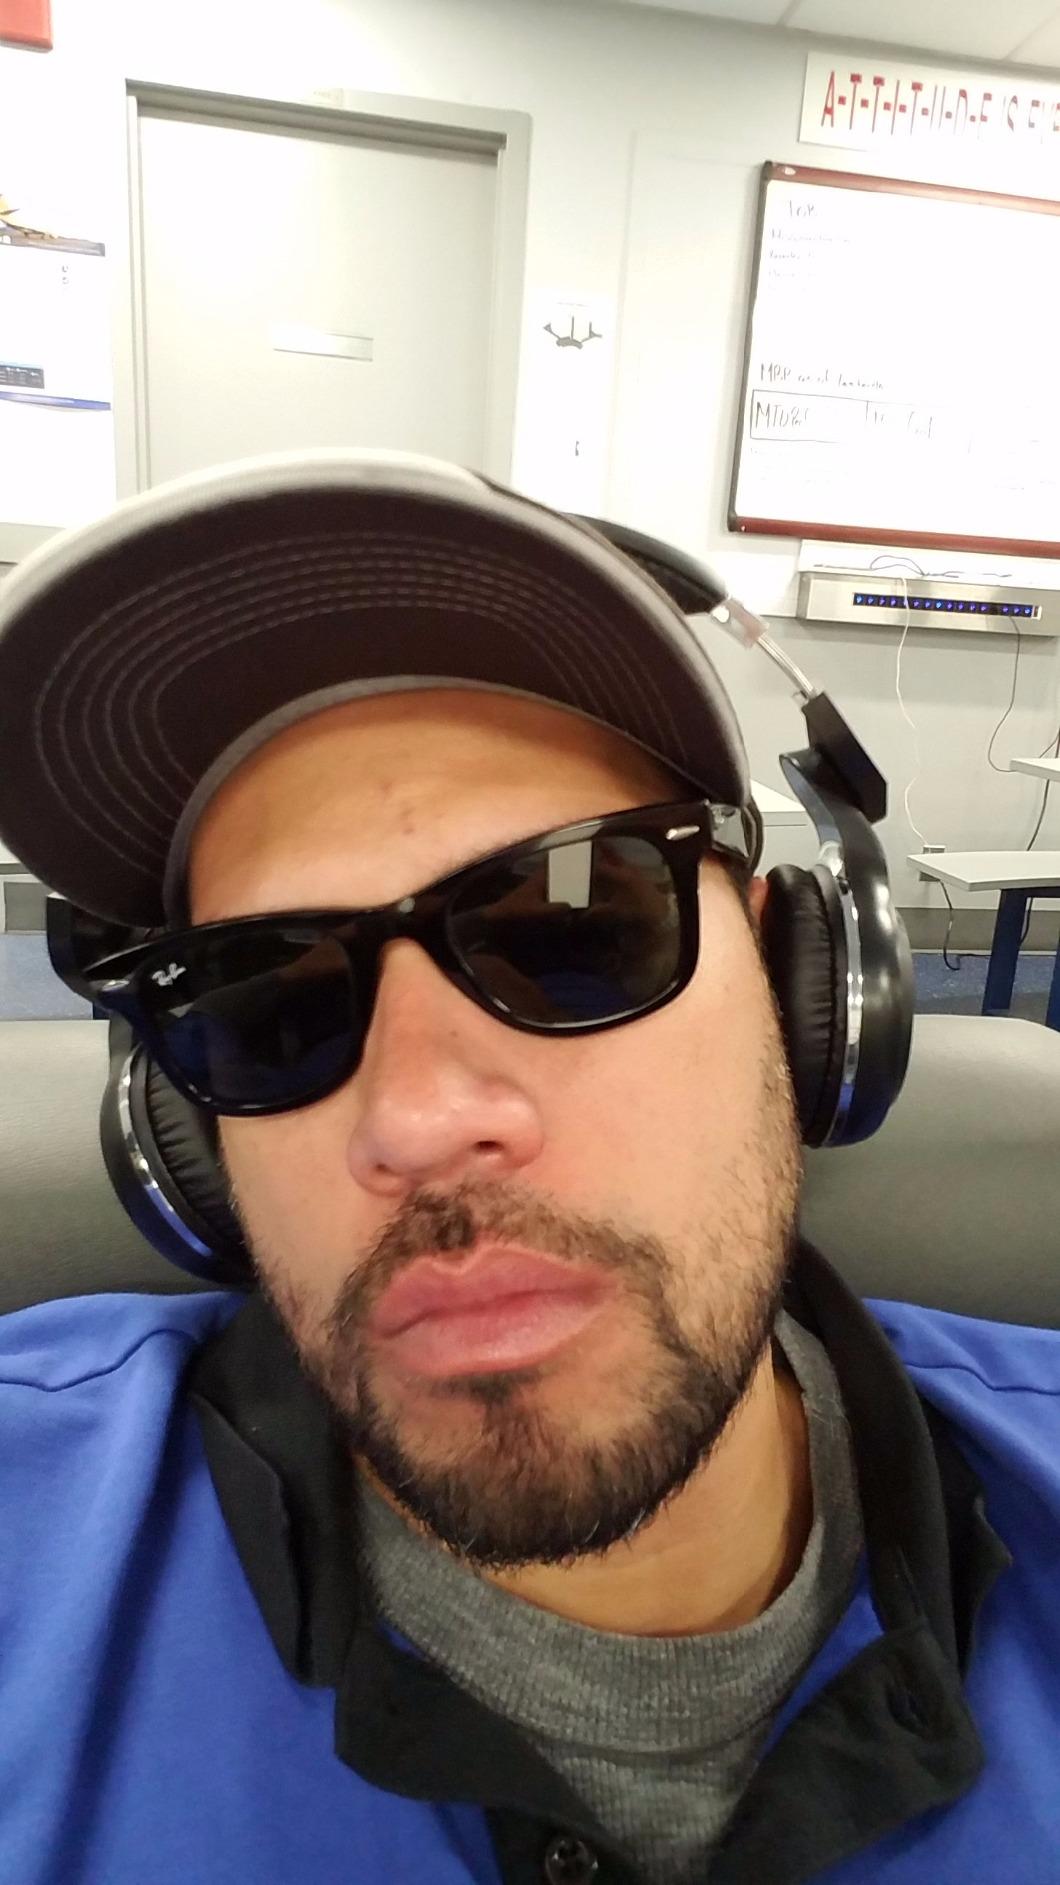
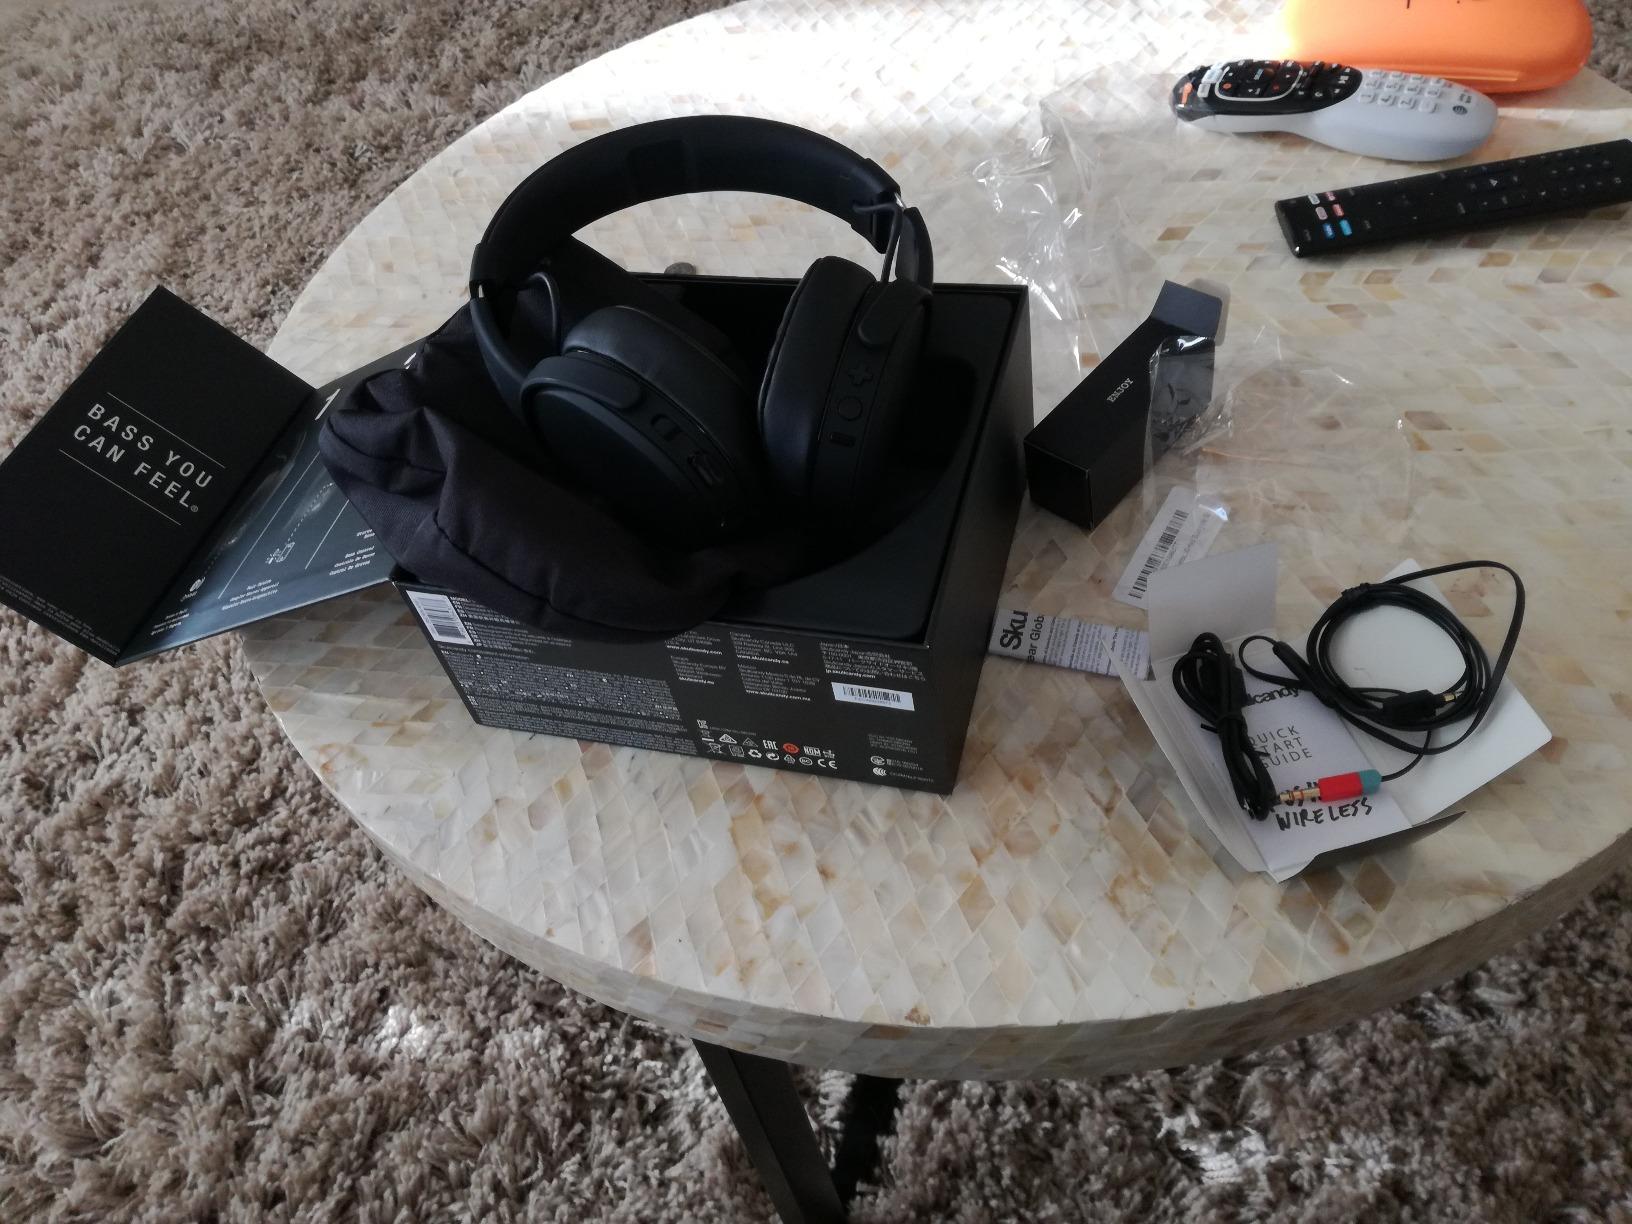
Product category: headphones
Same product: no